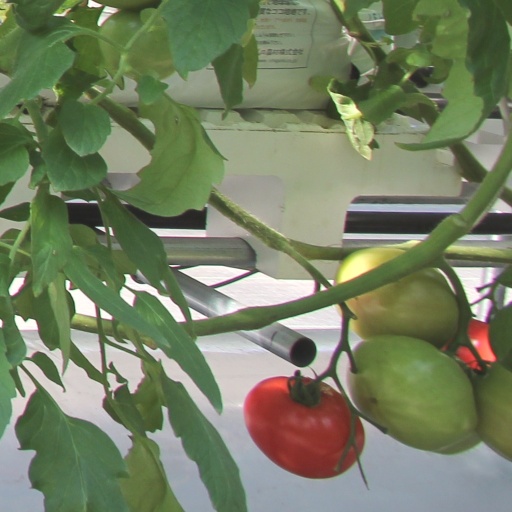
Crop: tomato